Jesse Handsley

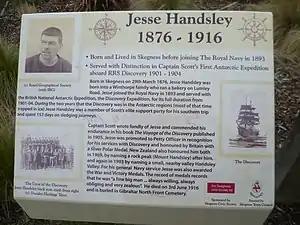
Memorial Plaque

Jesse Handsley (29 March 1876 – 3 June 1916) was an able seaman who served under Captain Robert Falcon Scott on the "Discovery" expedition of 1901 to 1904.